Native Americans in the United States

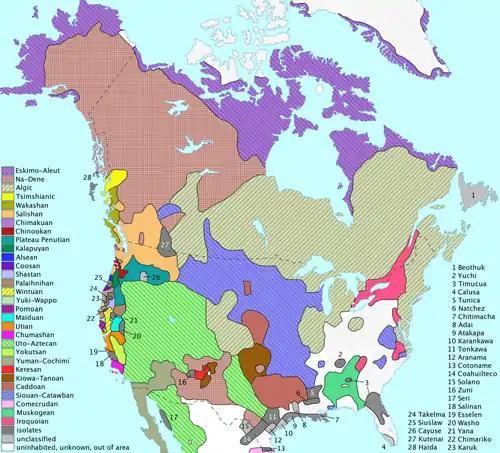
Pre-contact: distribution of North American language families, including northern Mexico

American Indian activists in the United States and Canada have criticized the use of Native American mascots in sports, as perpetuating stereotypes. This is considered cultural appropriation.